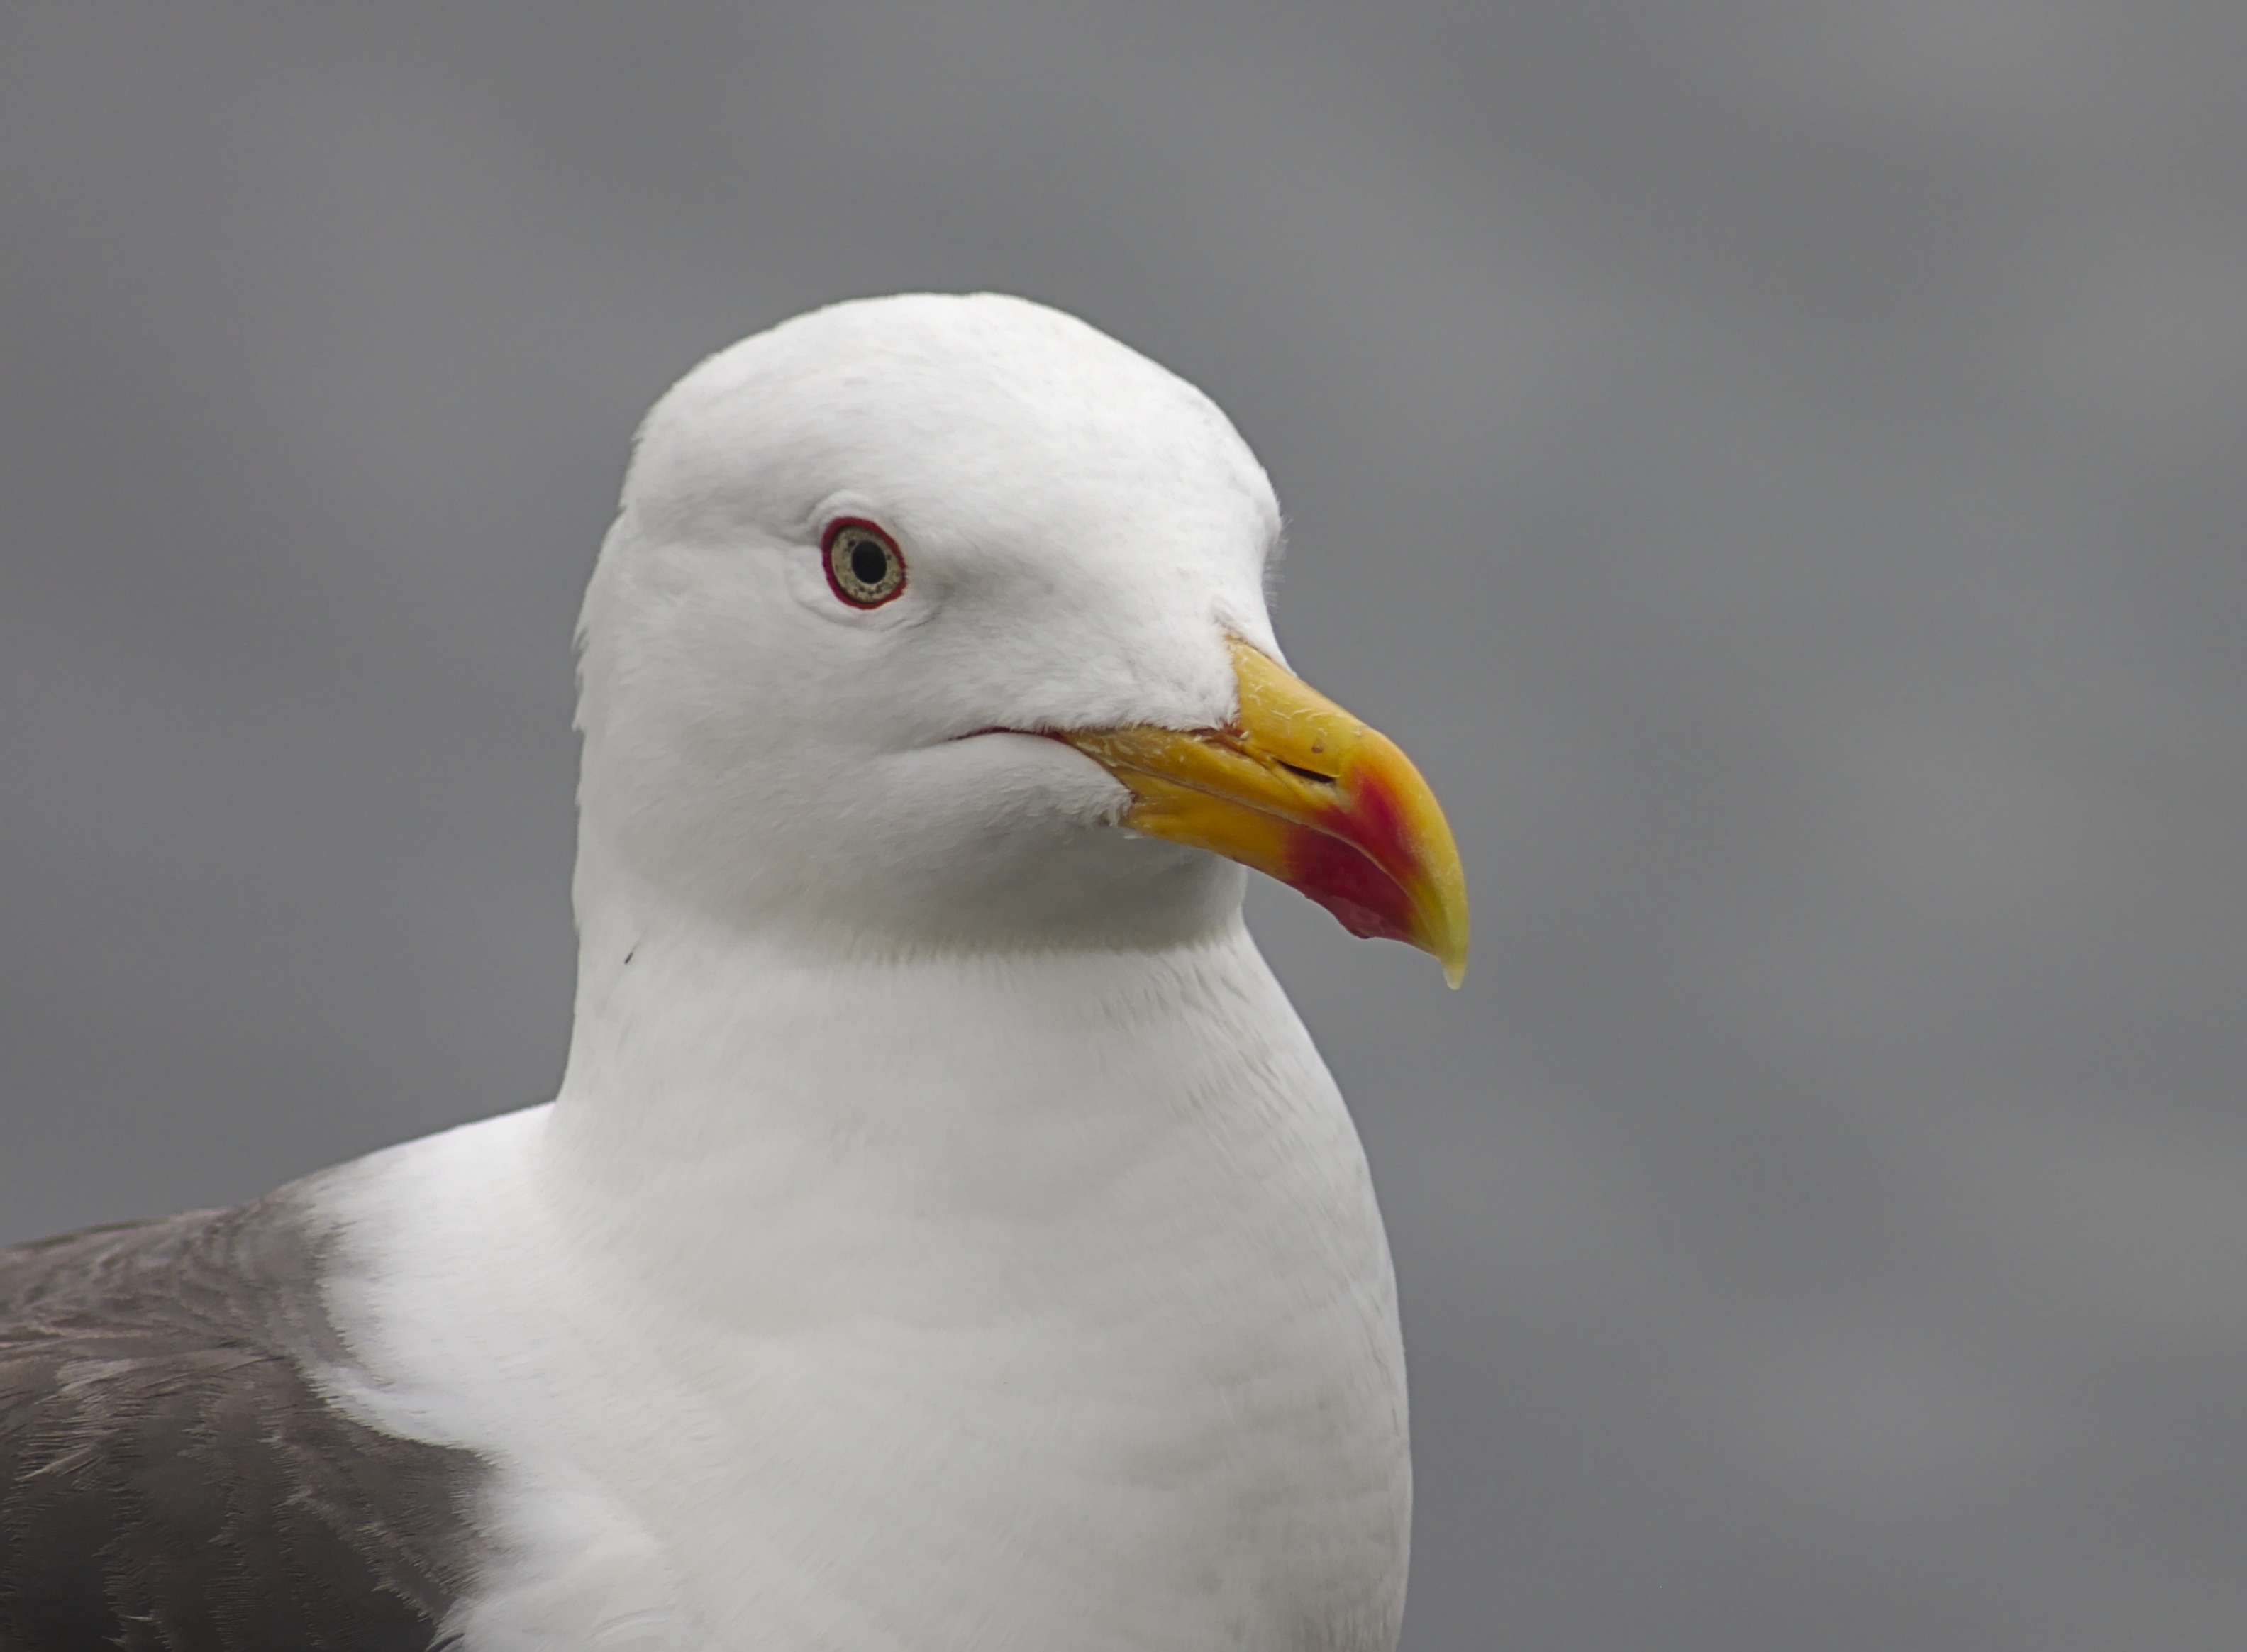
nature, bird, white, animal, seabird, seagull, gull, beak, fauna, puffin, close up, vertebrate, albatross, charadriiformes, european herring gull, great black backed gull